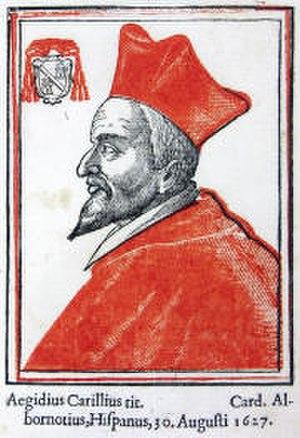
Gil Carrillo de Albornoz.